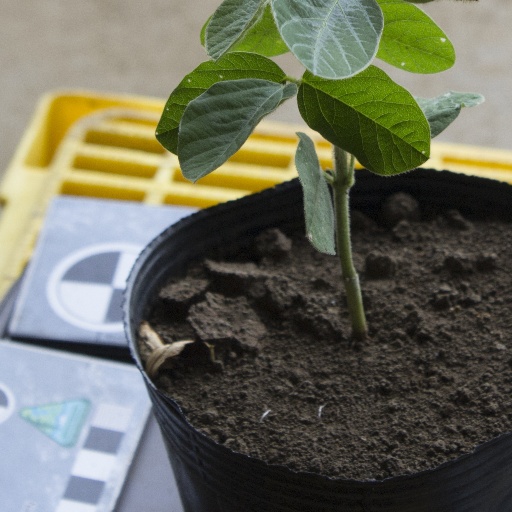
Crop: soybean